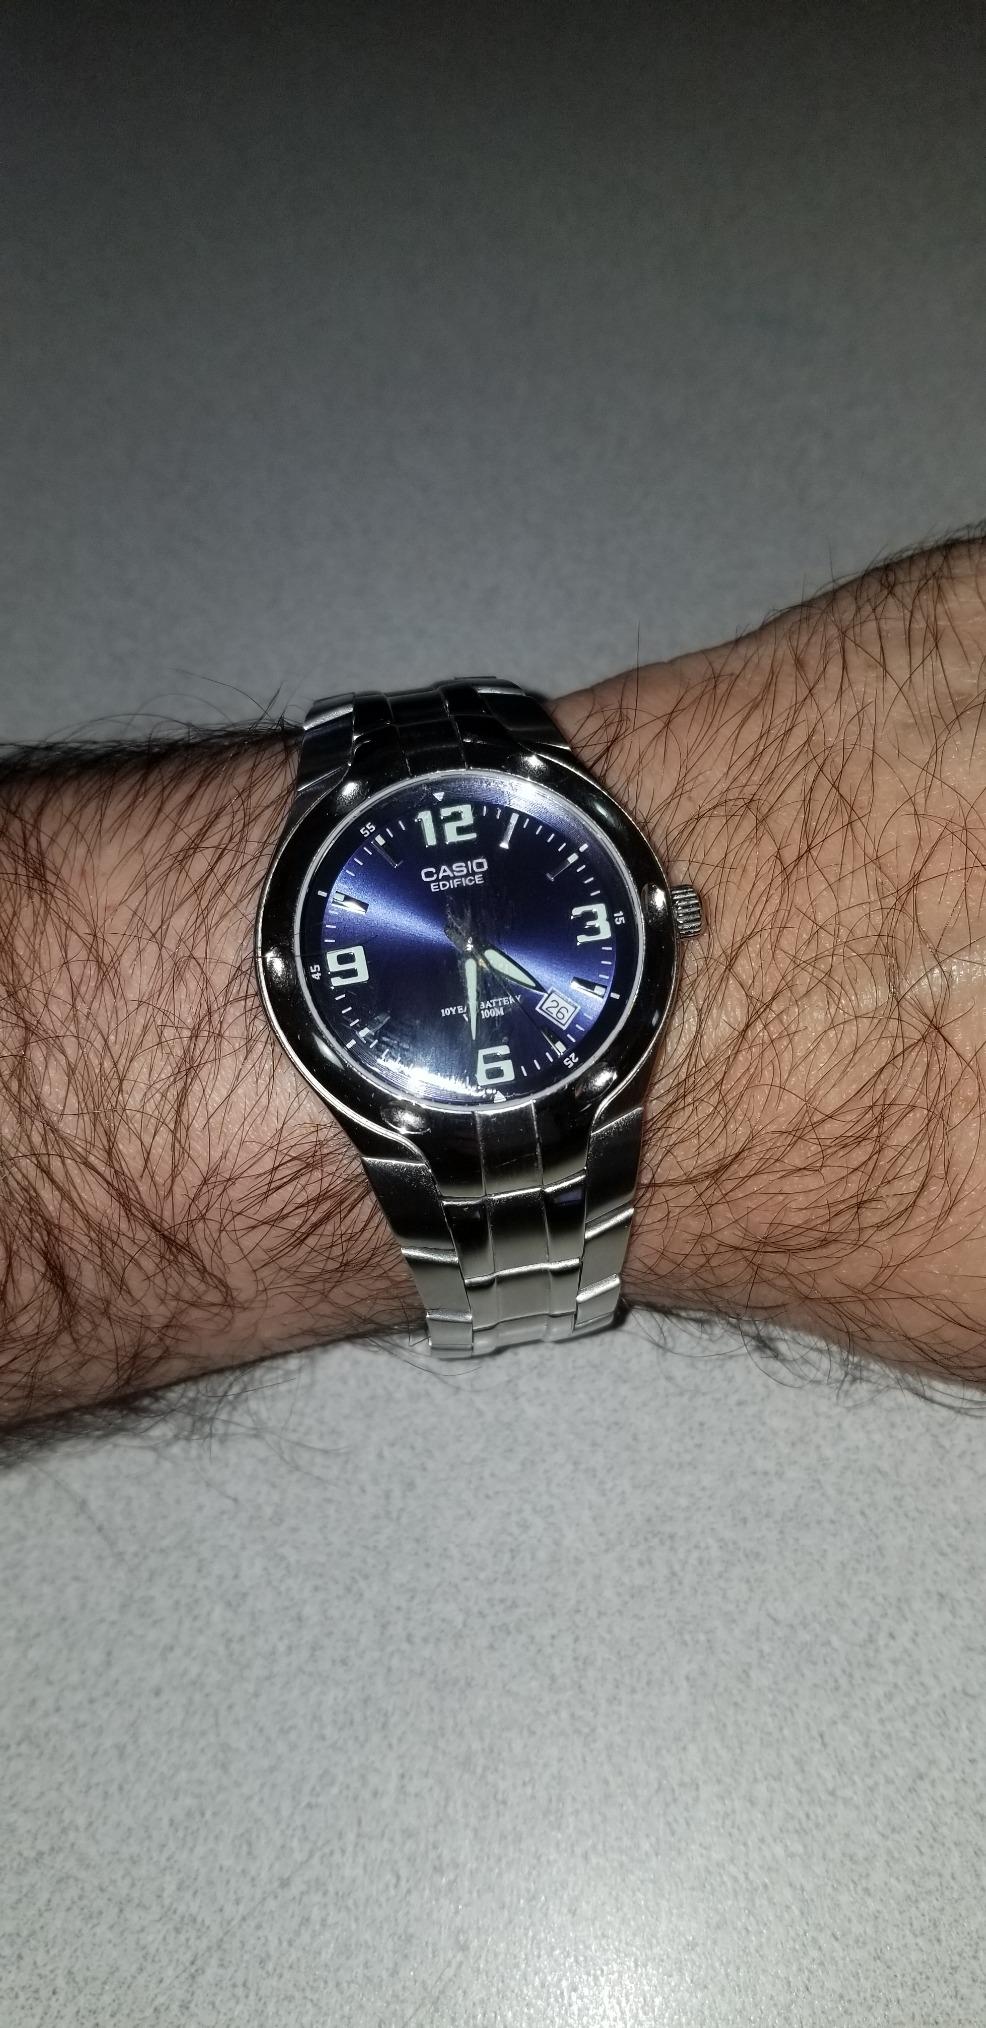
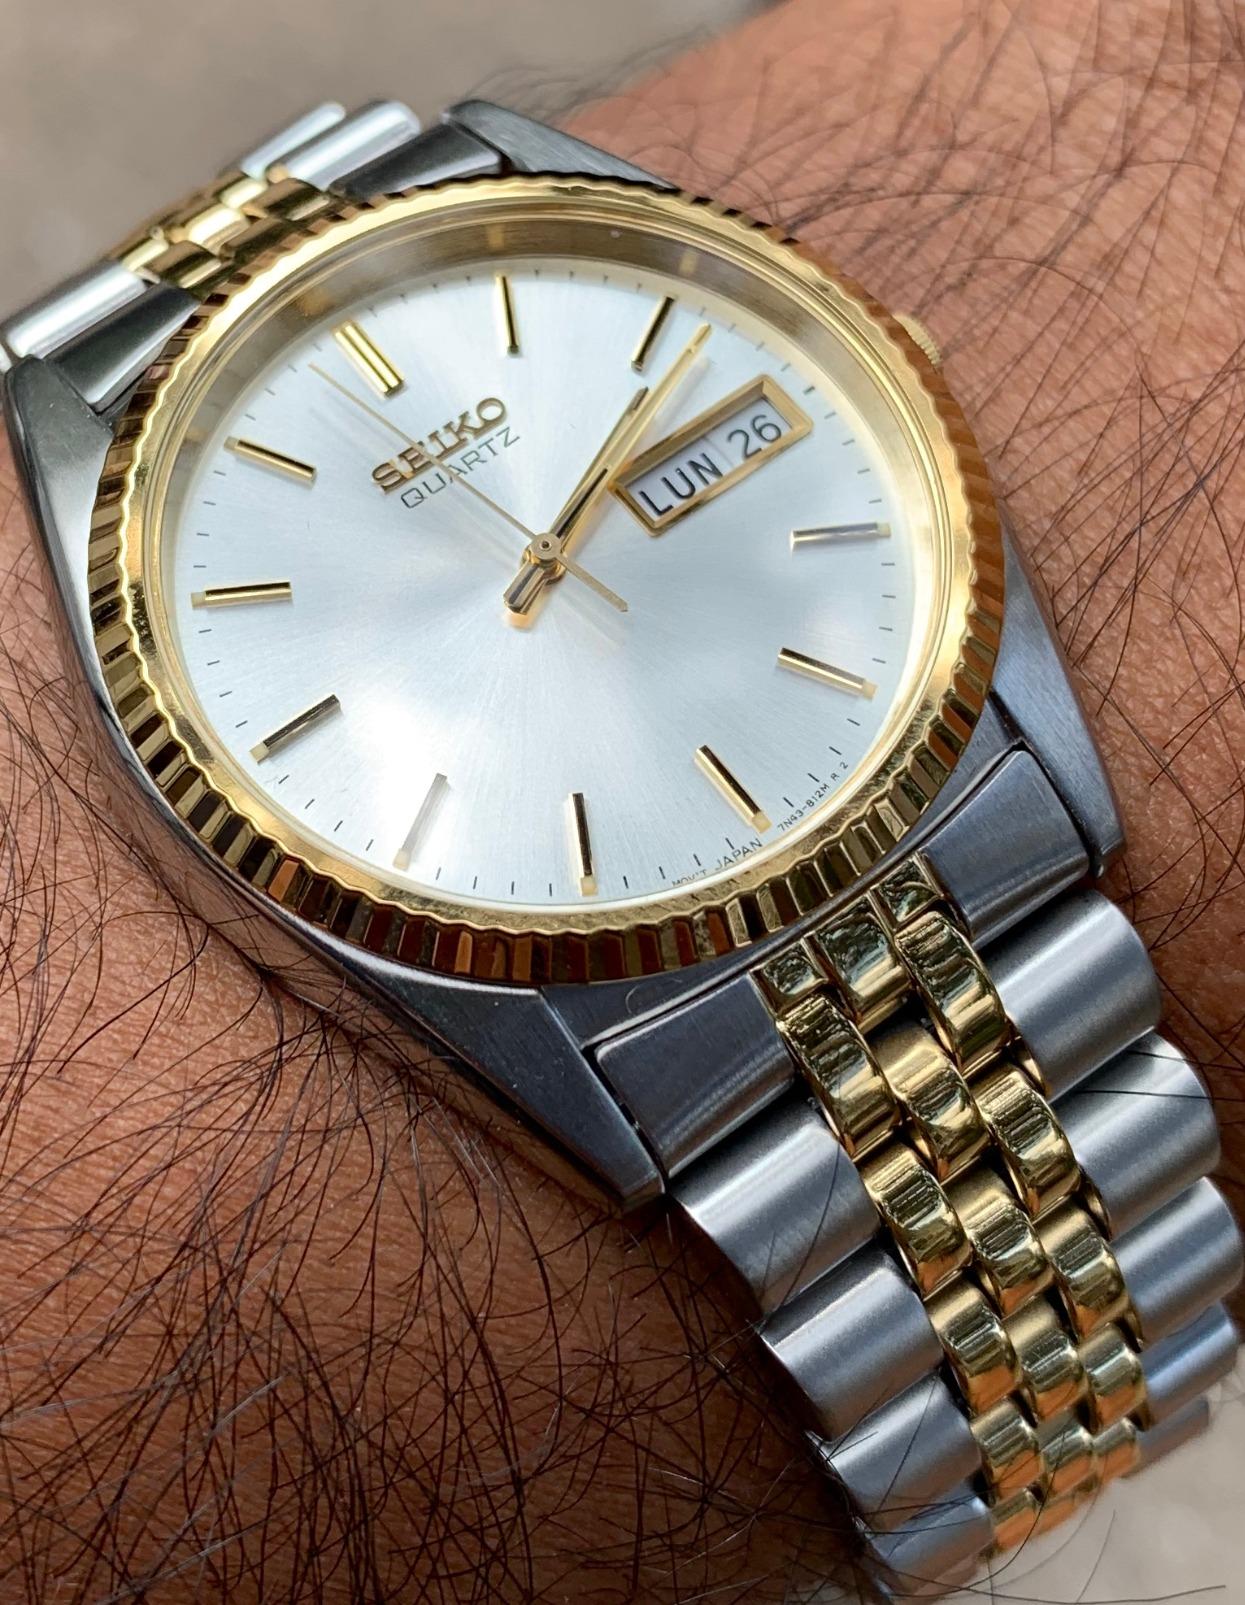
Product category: accessories_watch
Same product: no